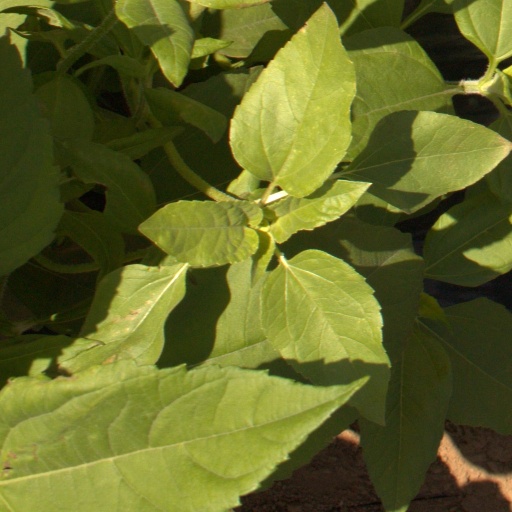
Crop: Jerusalem artichoke